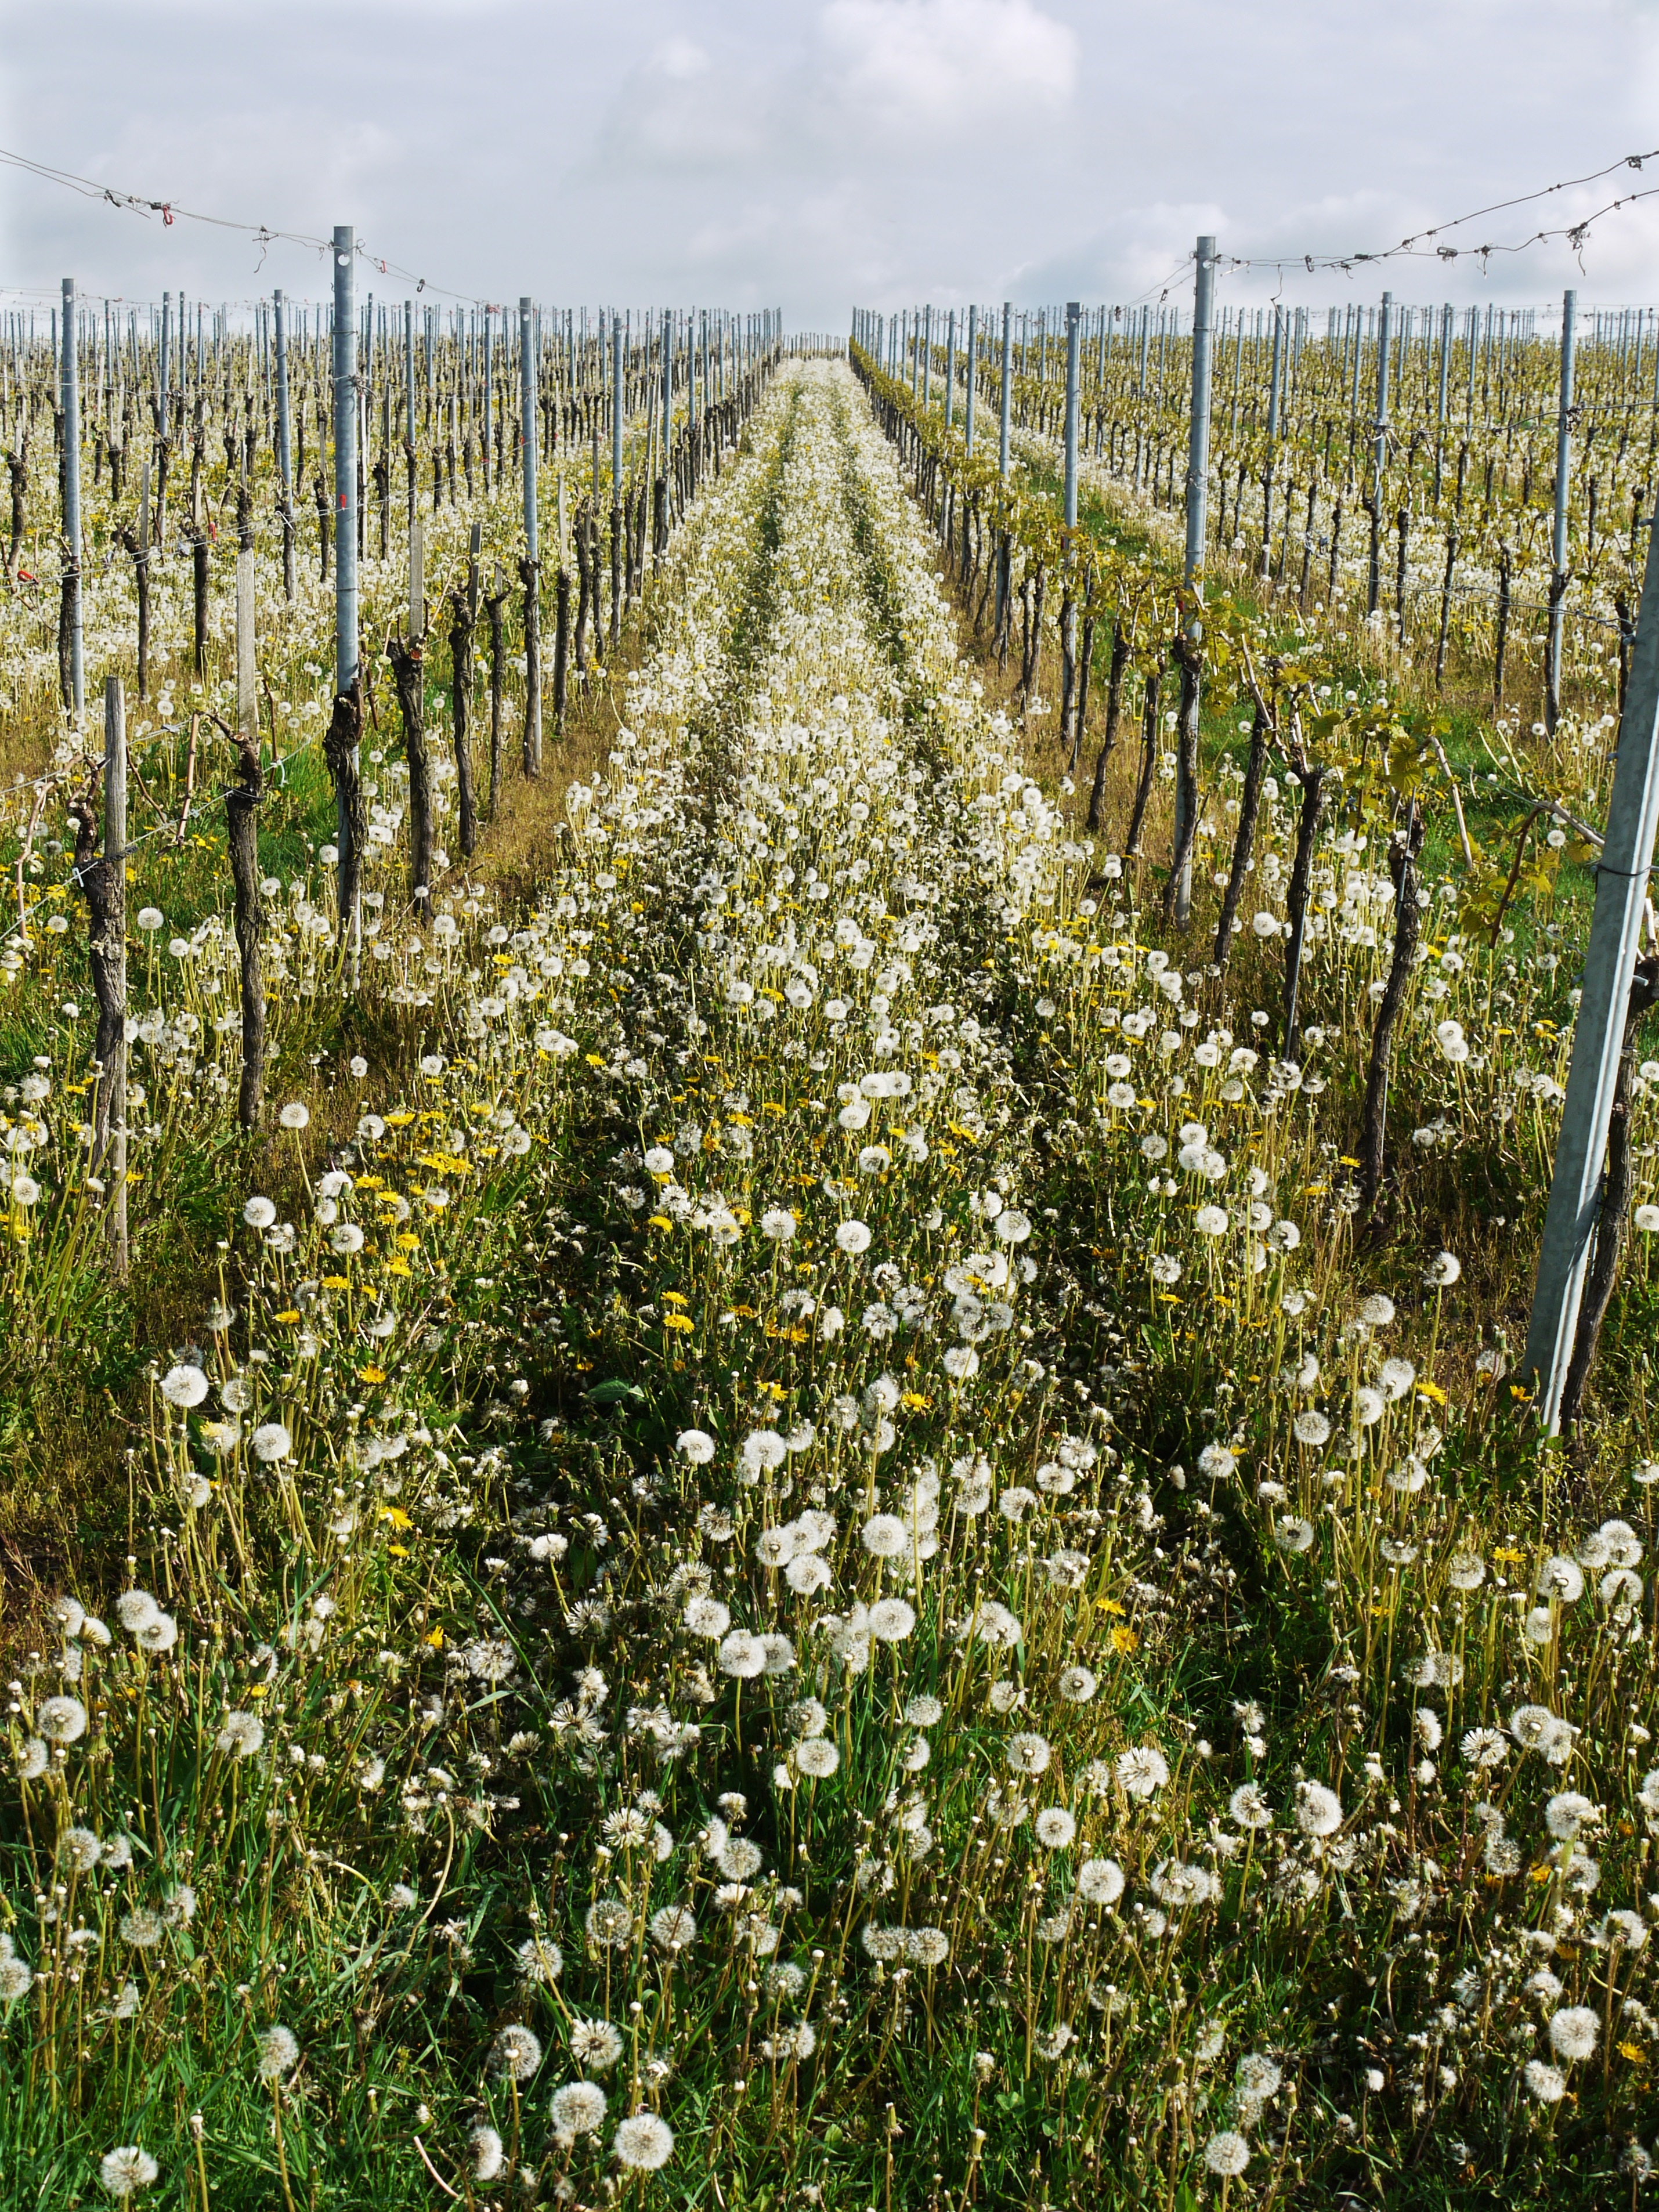
nature, plant, vineyard, wine, white, field, flower, dawn, spring, green, direction, slope, produce, crop, natural, agriculture, wildflower, vines, shrub, wildflowers, dandelions, series, parallel, may, top, stuttgart, before, upward, region, flowering plant, heilbronn, swiss francs, foliation, retirement phase, land plant